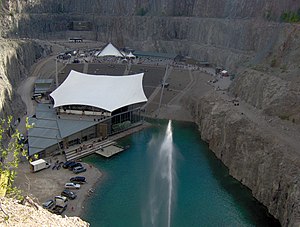
Dalhalla
Dalhalla set oppefra.
Dalhalla er en friluftsscene til teater-, koncert- og operaforestillinger. Den er opført i 1993 i det nedlagte kalkstensbrud Draggängarna lidt udenfor Rättvik i Dalarna, Sverige.